Lake Brunner

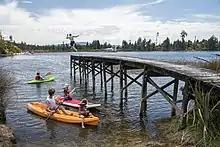
Kayaking at Cashmere Bay

Fishing for eels at the lake was popular amongst both Māori and European settlers. Today, though, Lake Brunner is one of New Zealand's most significant brown trout ("Salmo trutta") fisheries, and is often referred to as "the place where fish die of old age". There are also small numbers of rainbow trout ("Oncorhynchus mykiss)." Rainbow trout originate in North America, and brown trout are a European game fish introduced throughout New Zealand following the establishment of a hatchery in Tasmania in the 1860s. In 1891, 15,000 young trout were transported from Greymouth by rail to stock the lake. Smelt ("Retropinna retropinna") were also liberated in Lake Brunner to serve as food for trout, but did not establish.